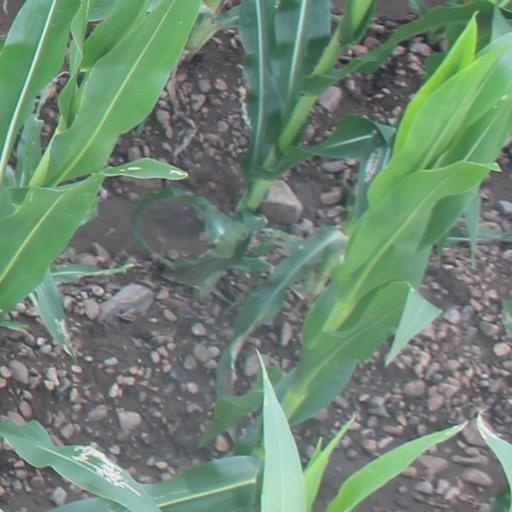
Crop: maize; corn